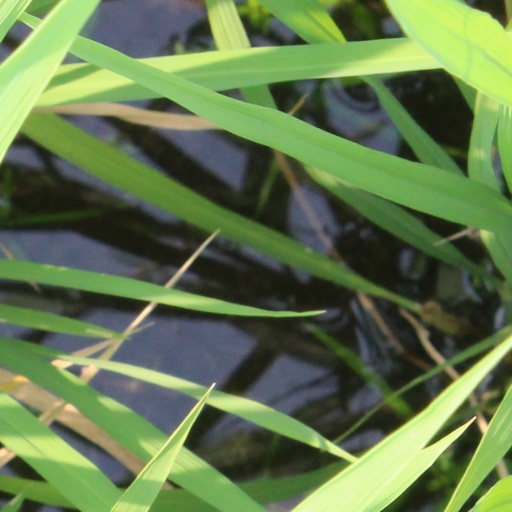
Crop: rice